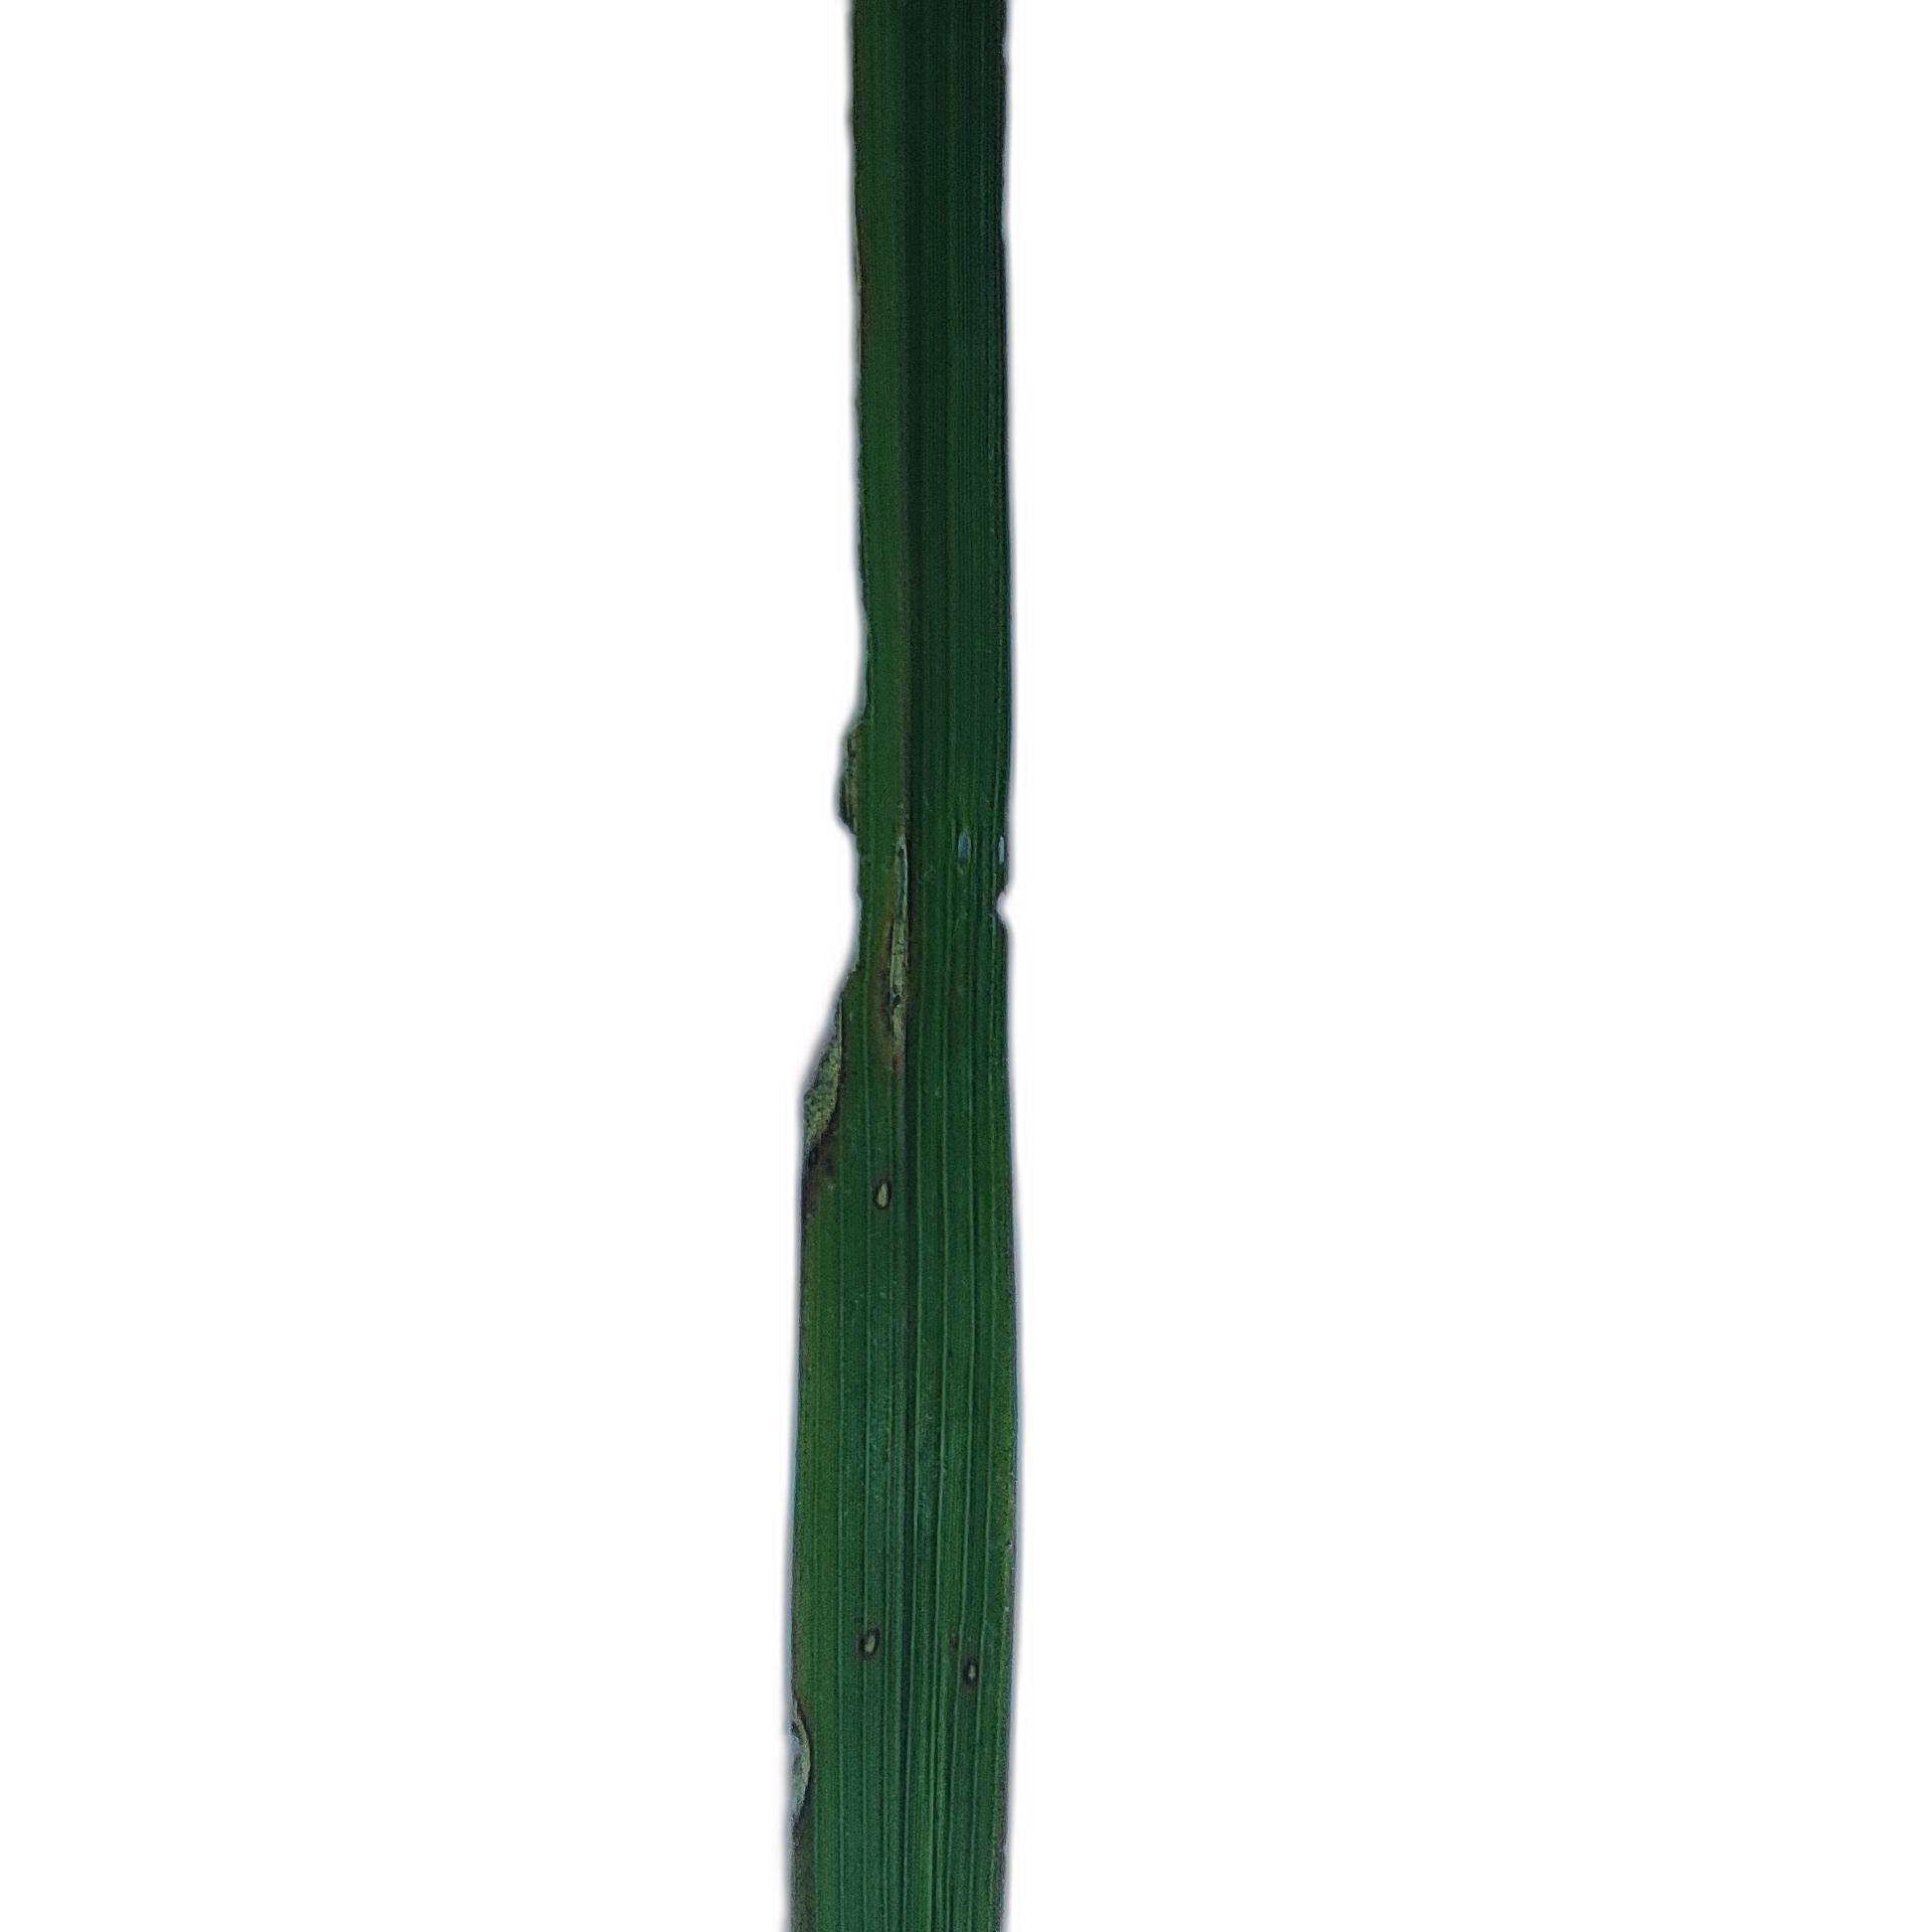
Label: Insect